Ty Cobb

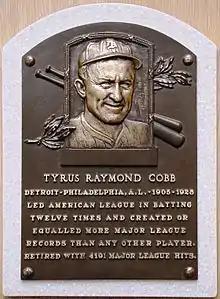
Cobb's plaque in the Baseball Hall of Fame

Cobb retired a wealthy and successful man. He toured Europe with his family, went to Scotland for some time and then returned to his farm in Georgia. He spent his retirement pursuing his off-season avocations of hunting, golfing, polo, and fishing. His other pastime was trading stocks and bonds, increasing his immense personal wealth. He was a major stockholder in the Coca-Cola Corporation, which by itself would have made him wealthy.